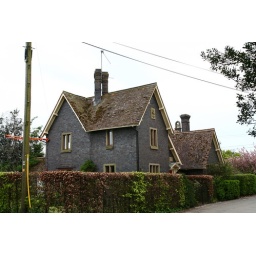
Opposite the church, the old school house in blue brick. Dated 1855.